Ukkusissat

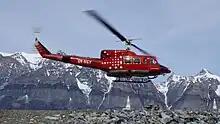
Air Greenland serves the village with a Bell 212 helicopter

Air Greenland serves the village as part of government contract, with flights between Ukkusissat Heliport and Uummannaq Heliport. Check-in for the helicopter flights is administered at Pilersuisoq.